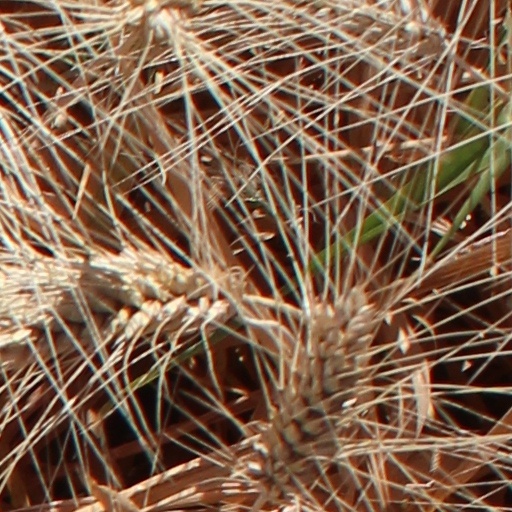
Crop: wheat